Andreas Jakob von Dietrichstein

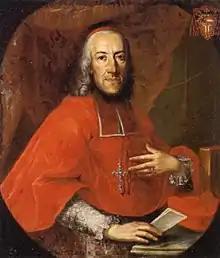
Portrait by Josef Hauzinger

Andreas Jakob von Dietrichstein (27 May 1689, Moravia – 5 January 1753, Salzburg) was the Prince-Archbishop of Salzburg from 1747 to 1753. He was the successor to Prince-Archbishop Liechtenstein and ruled shortly before the birth of Wolfgang Amadeus Mozart.